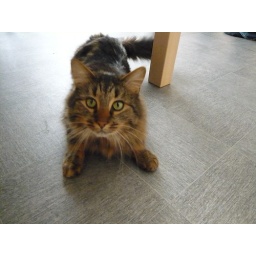
Monty hiding under the kitchen table on Christmas day 2009